John Murray (judge)

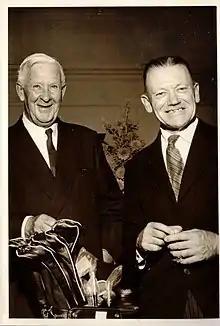

Sir John Murray Murray, QC (9 March 1888 – 10 May 1976) was a South African judge who served as Southern Rhodesia's Chief Justice from 1955 to 1961.